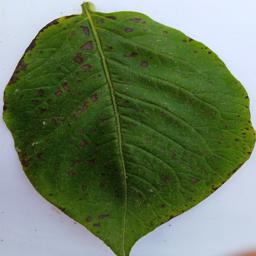
Etiqueta: Tizon_Temprano